New Rising Star Baptist Church

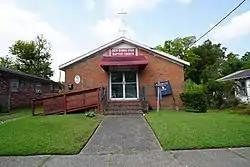

New Rising Star Baptist Church is a historic church at 3104 33rd Place N, Collegeville in Birmingham, Alabama. It was built in 1958 and added to the National Register of Historic Places in 2005.